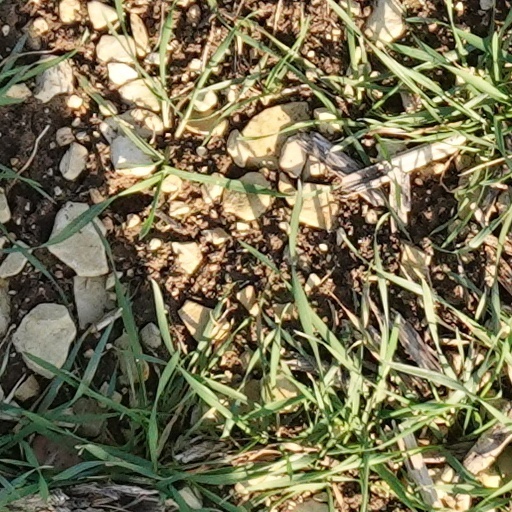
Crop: wheat